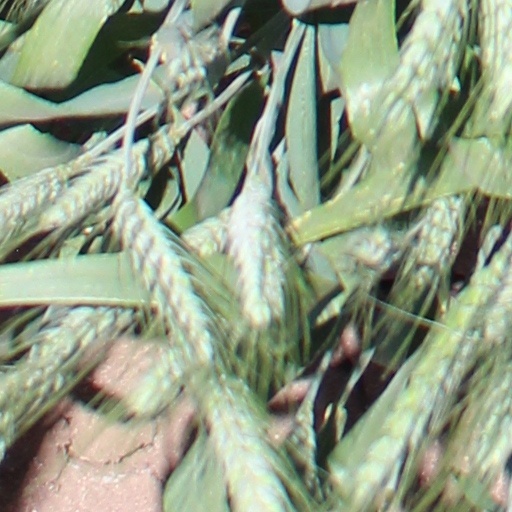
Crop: wheat